Jennifer Carroll

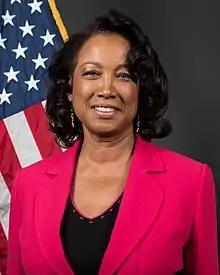
Official portrait, 2018

Jennifer Sandra Carroll (née Johnson, August 27, 1959) is an American Republican politician and retired naval officer who served as the 18th lieutenant governor of Florida from January 4, 2011 to March 12, 2013. Carroll is the first black person, woman and Trinidadian-American elected to the office. Carroll previously served as a Republican member of the Florida House of Representatives. She is the bestselling author of an autobiography entitled "When You Get There."